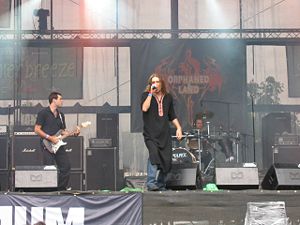
Folk metal / Historie / Regionale variationer / Oriental metal
Orphaned Land, her i 2007, er en af foregangsgrupperne indenfor oriental metal.
Folk metal er en undergenre af heavy metal, som blev udviklet i Europa i 1990'erne. Som navnet antyder er genren en fusion af heavy metal og folkemusik. Dette betyder også en omfattende brug af instrumenter forbundet med folkemusik og en, mindre udbredt, brug af traditionelle sangstile.